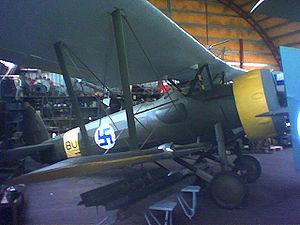
Le Bristol Bulldog est un avion de chasse britannique de l'entre-deux-guerres.